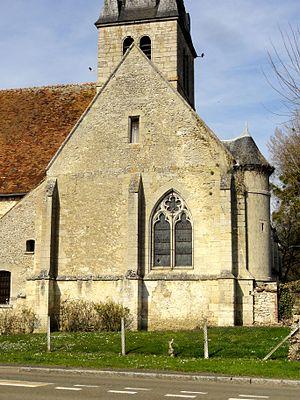
Le chœur-halle, côté sud.
L'église Saint-Félix est une église catholique paroissiale située à Saint-Félix, dans l'Oise, en France. Elle réunit une vaste nef unique du début du XIIᵉ siècle à un chœur gothique du XIIIᵉ siècle, qui se compose de trois vaisseaux parallèles, et se termine par un chevet plat. Le portail occidental, de la première période gothique, constitue l'amorce d'une nouvelle façade, qui est finalement restée inachevée. L'intérieur de la nef surprend par une charpente portée en partie par des poteaux de bois, dont certains se superposent aux petites baies romanes, et évoque une grange plutôt qu'un édifice religieux. Les trois vaisseaux du chœur, relativement cloisonnés et d'une facture rustique, sont séparés par des grandes arcades flamboyantes, issues d'une reprise en sous-œuvre au cours de la première moitié du XVIᵉ siècle. De l'architecture d'origine, ne restent plus que les réseaux des fenêtres, en partie incomplets, et des vestiges des supports. Les voûtes d'ogives actuelles sont purement fonctionnelles, et ne reflètent aucun style particulier. L'église Saint-Félix fait l'objet d'une inscription au titre des monuments historiques depuis le 30 novembre 1960.